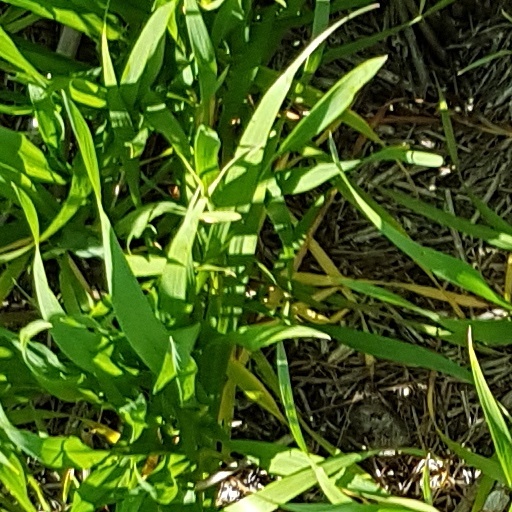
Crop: wheat